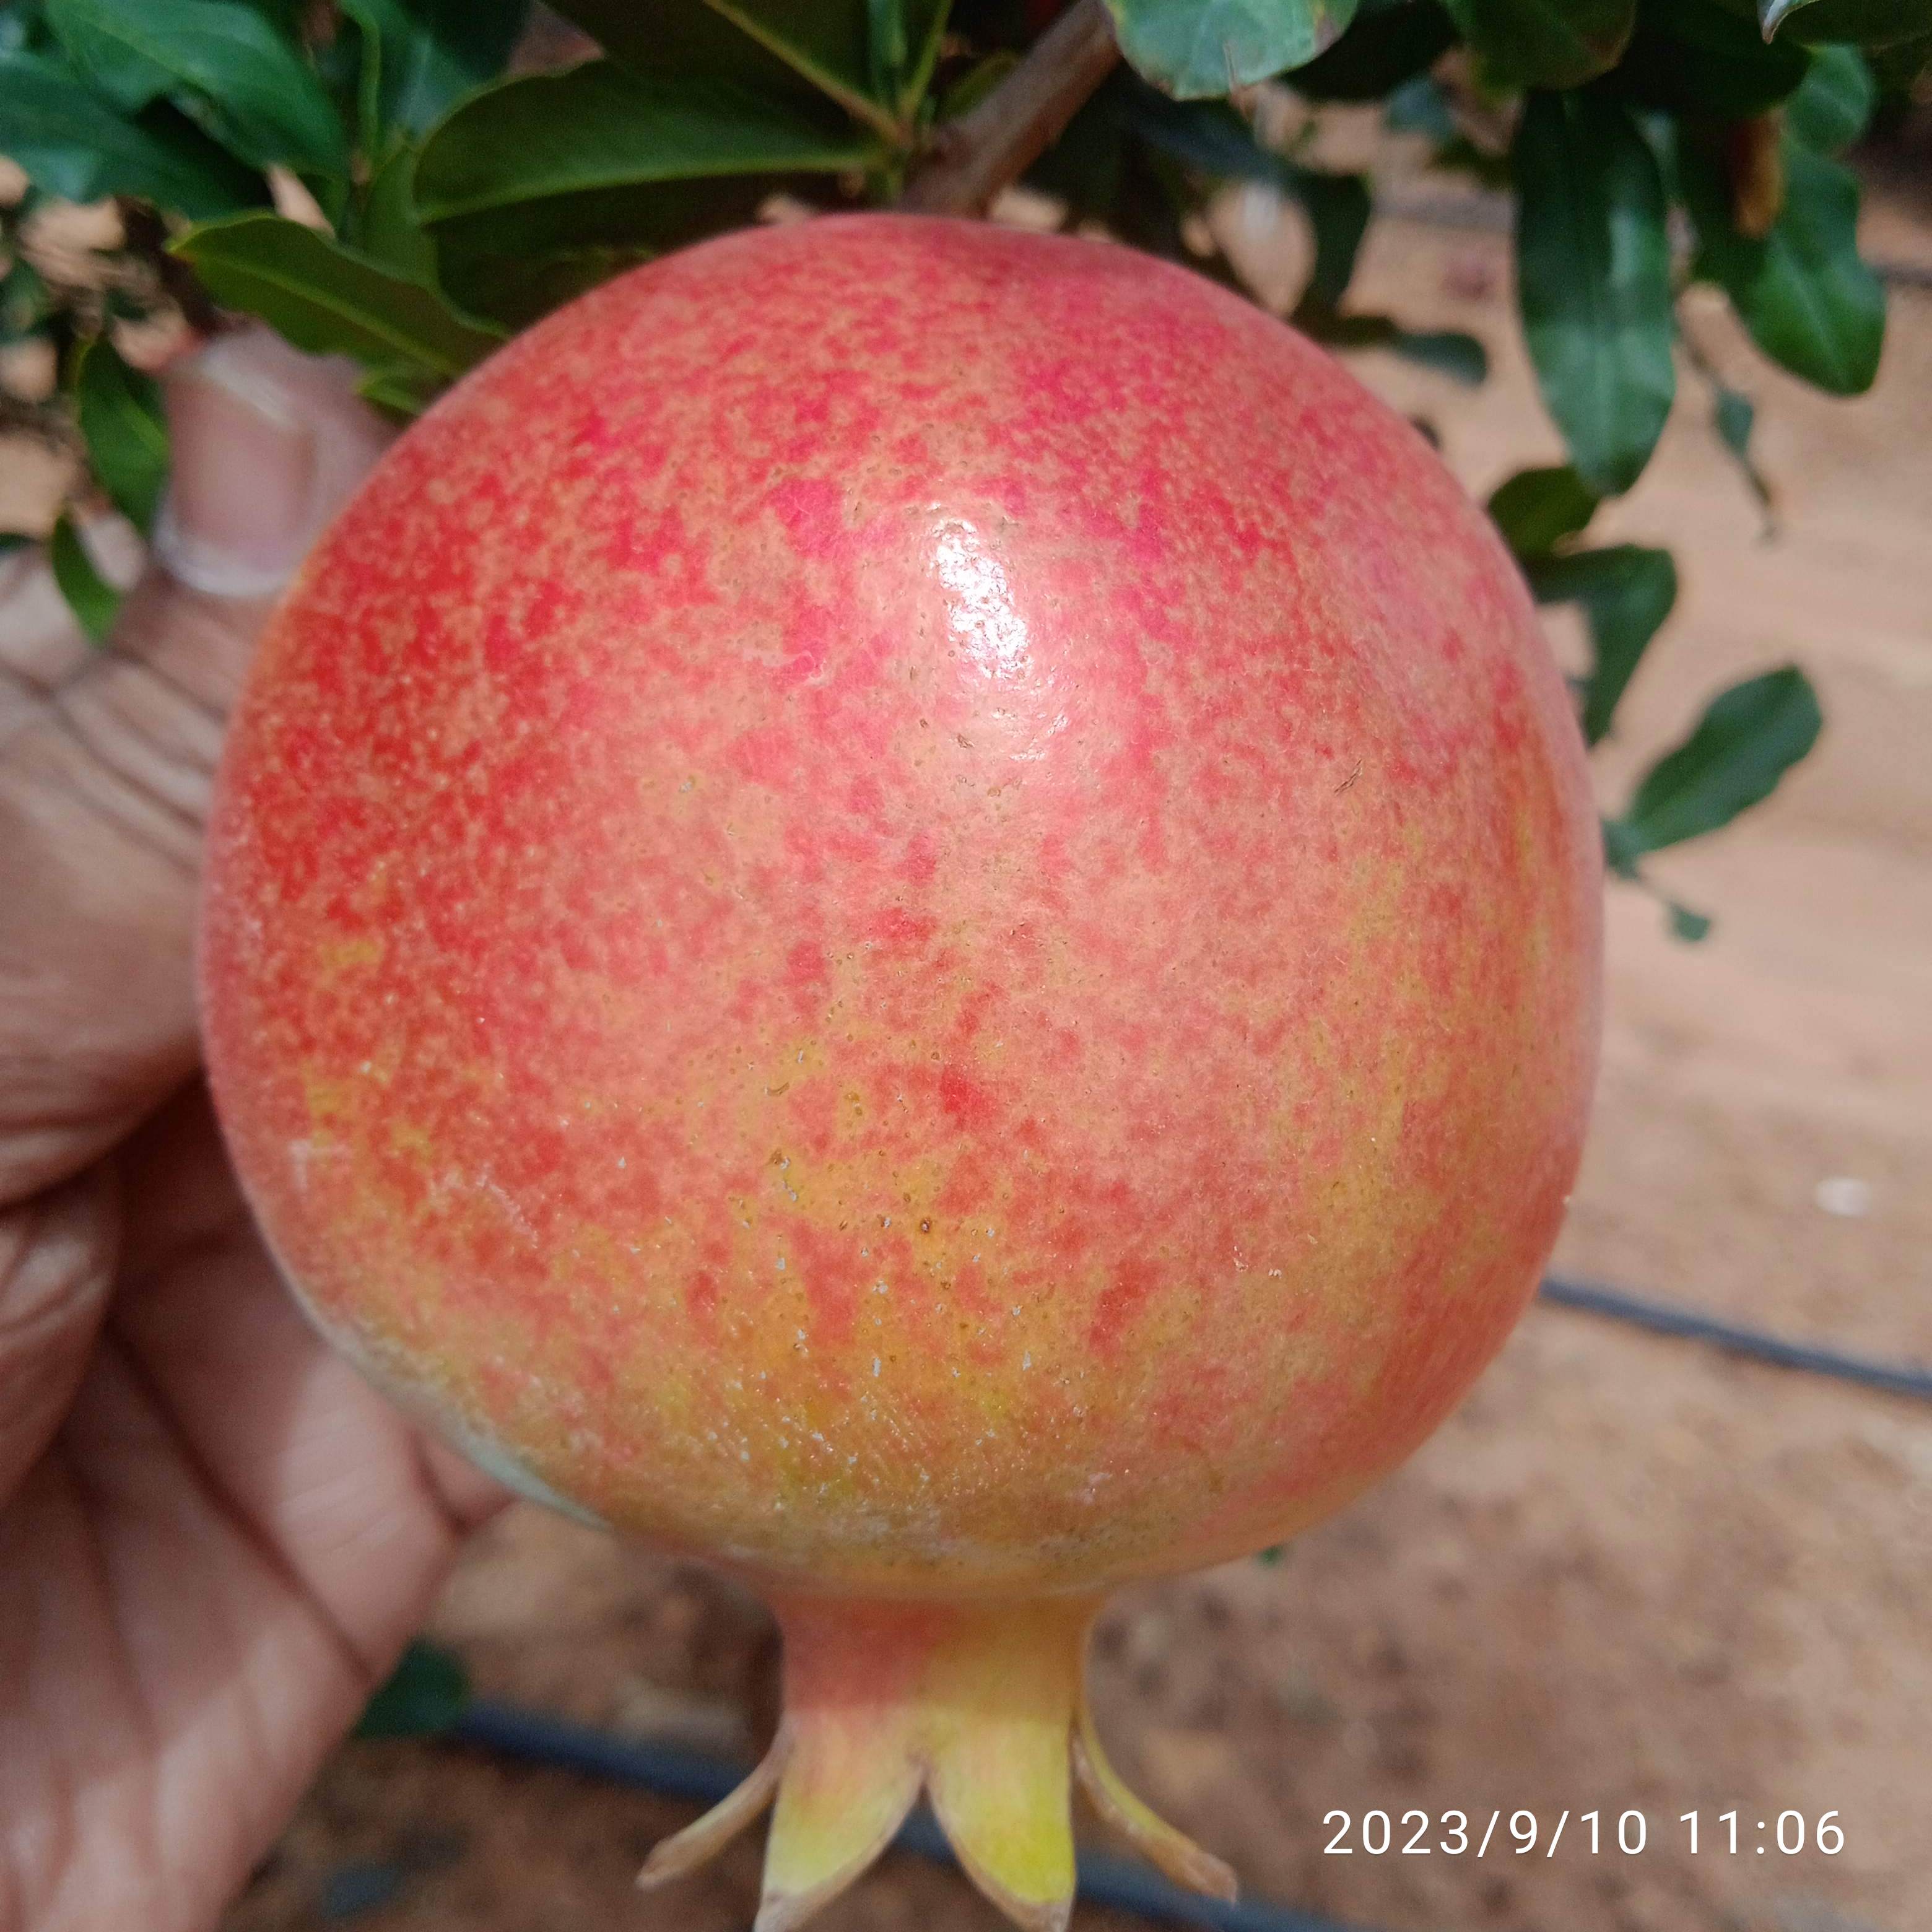
Label: Healthy